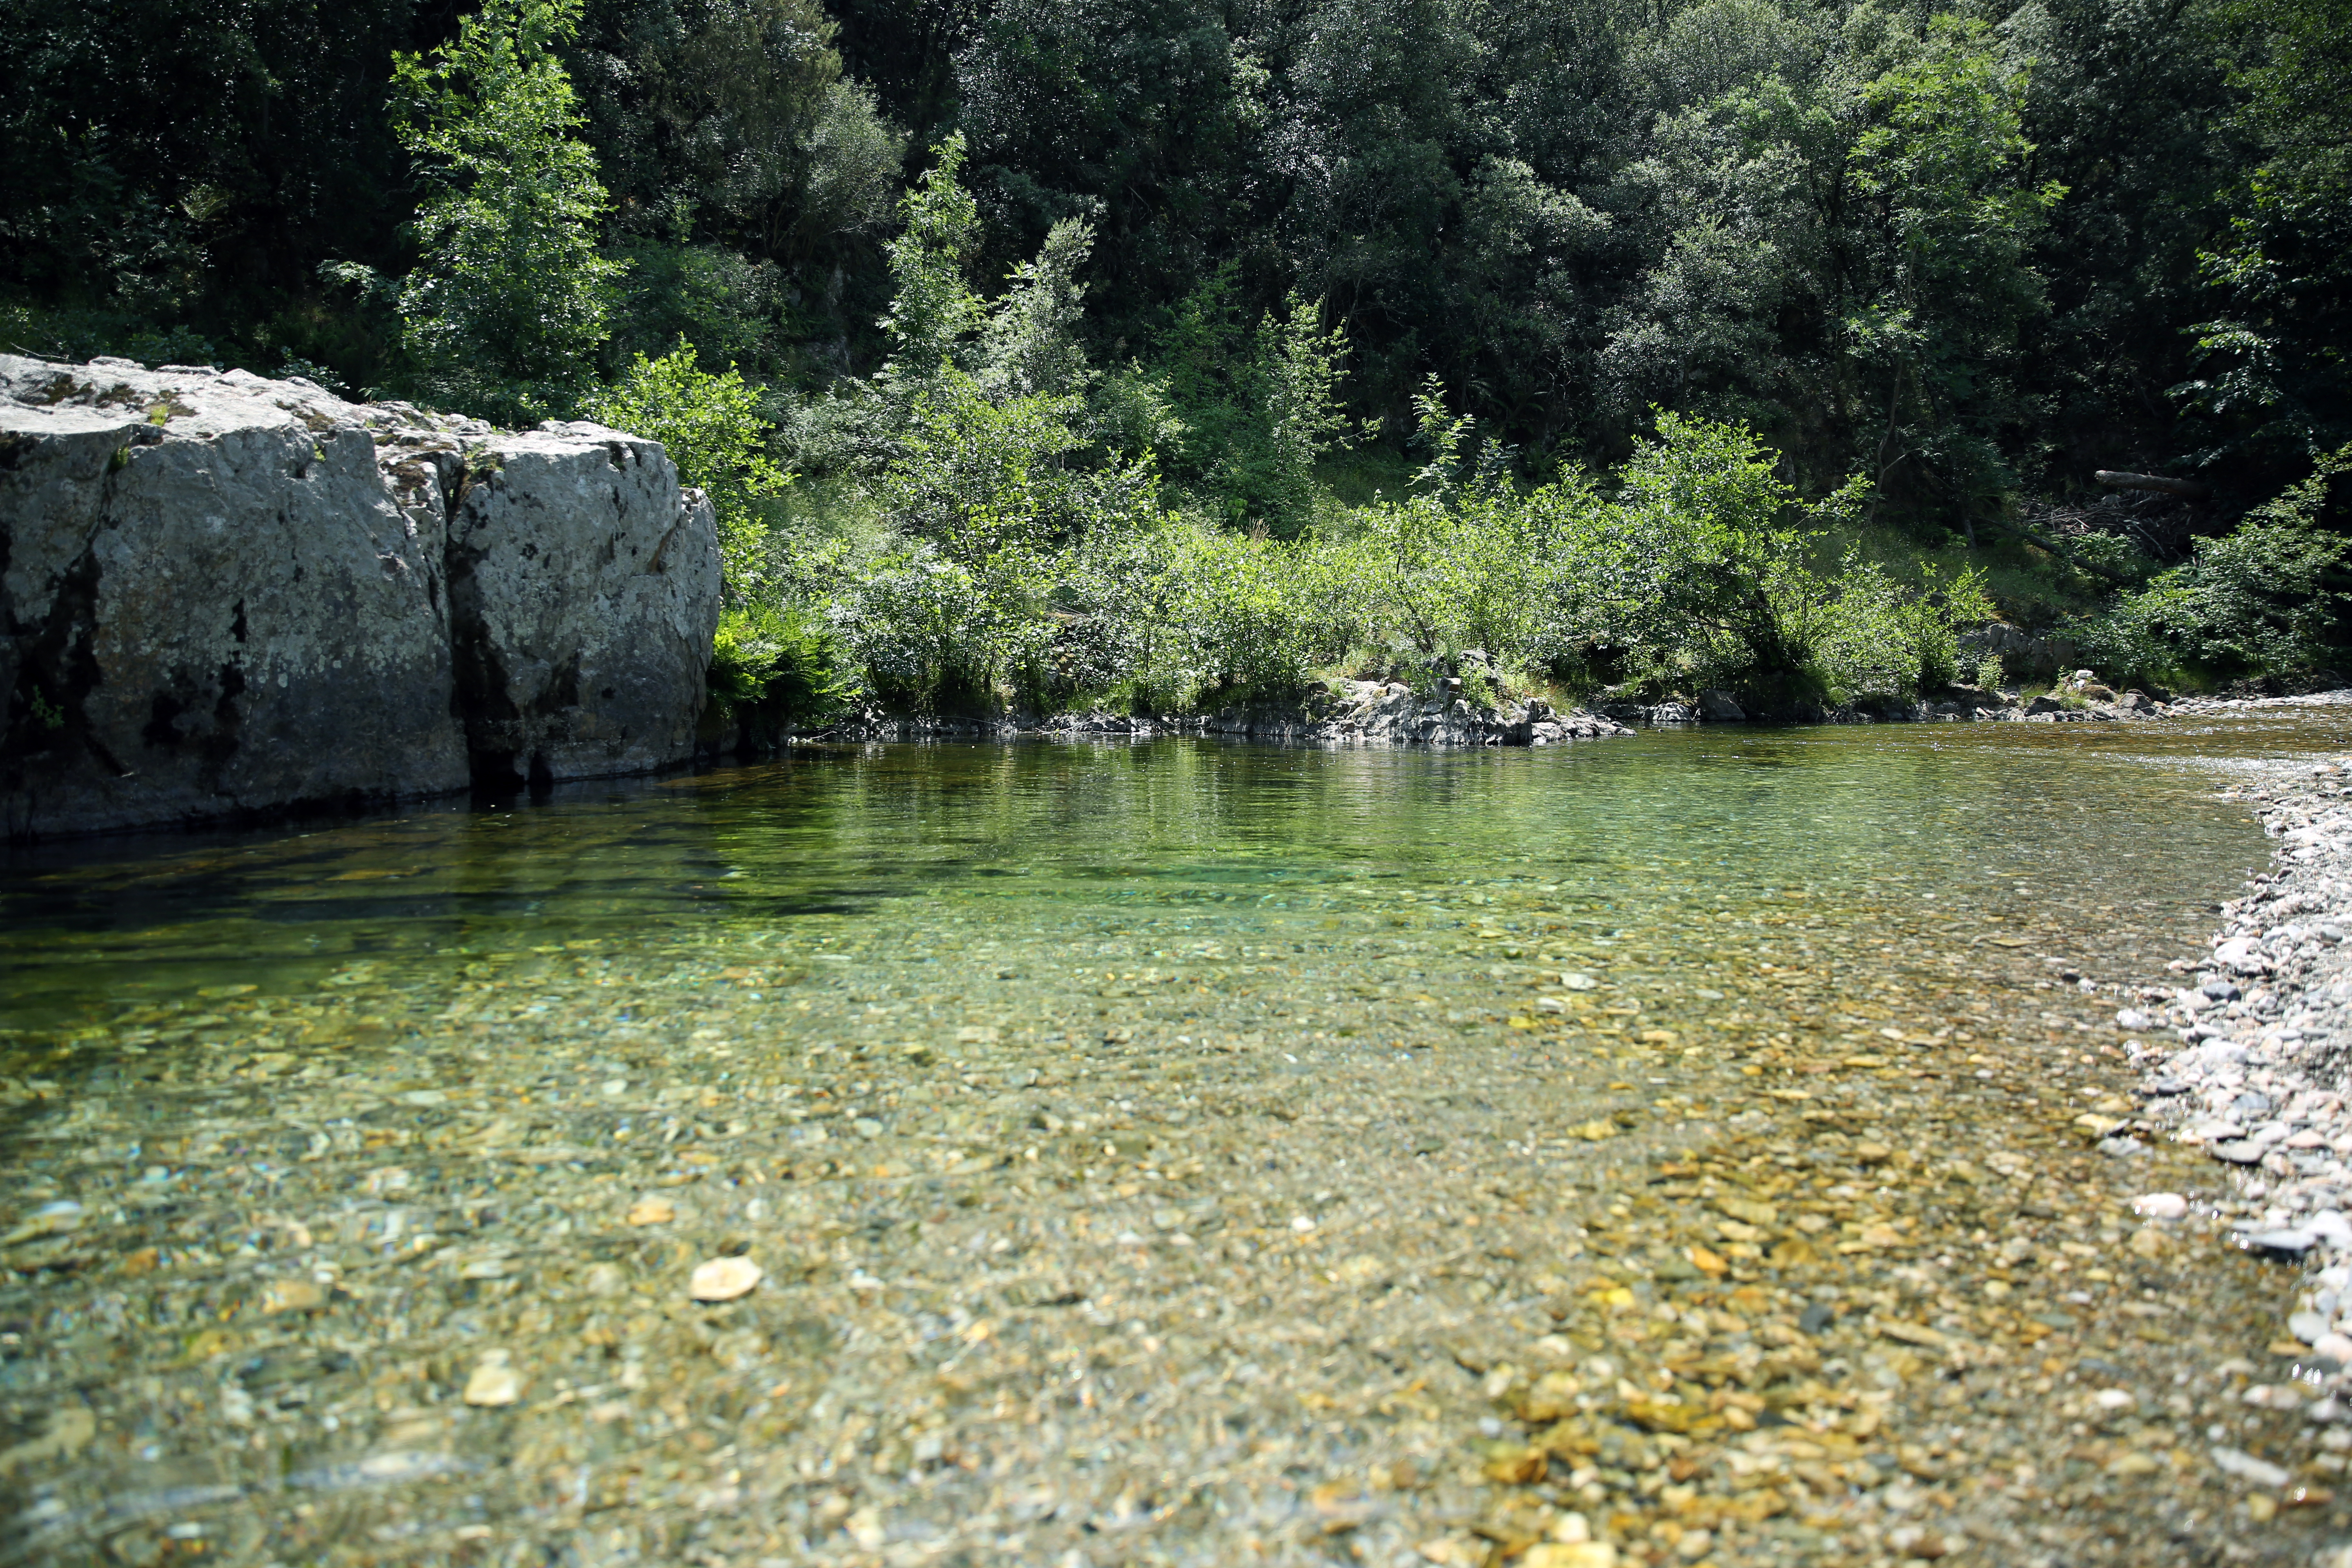
creek, river, france, europe, stream, canon, rapid, body of water, midi, t, southfrance, sdfrankreich, zuidfrankrijk, languedocroussillon, gard, berges, eauxclaires, rsistance, gardon, saintjeandugard, cevennes, gardondemialet, falguires, gour, lozre, barrage, transparences, laborie, profondeurs, camisards, watercourse, landform, geographical feature, recreational fishing